Robert Gettleman

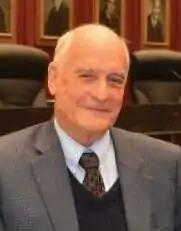
Gettleman in 2019

Robert William Gettleman (born May 5, 1943) is a senior United States district judge of the United States District Court for the Northern District of Illinois.